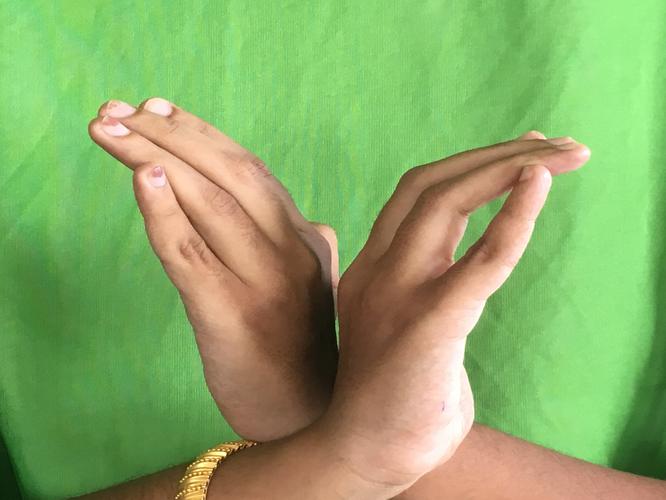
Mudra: Nagabandha
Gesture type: double_hand